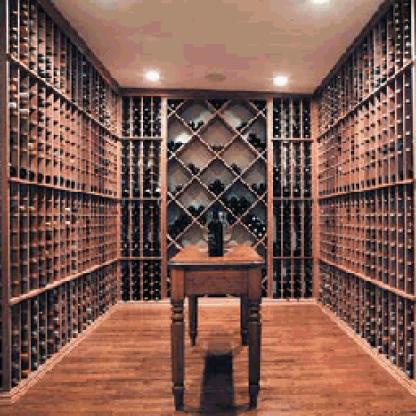
Scene: Indoor